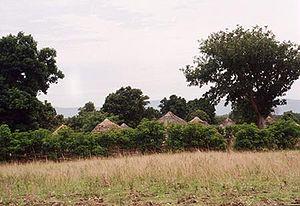
Dabola est une ville de la Guinée, située au centre du pays. C'est le chef-lieu de la préfecture homonyme.